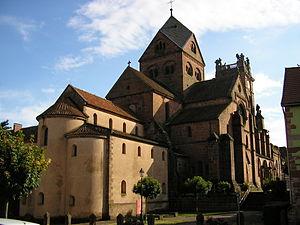
Cet article liste les abbayes bénédictines actives ou ayant existé sur le territoire français actuel. Il s'agit des abbayes de religieux suivant la règle de saint Benoît, à l'exclusion des cisterciens.
L'abbatiale Saint-Pierre-et-Saint-Paul se situe dans la commune française de Neuwiller-lès-Saverne, dans le département du Bas-Rhin.